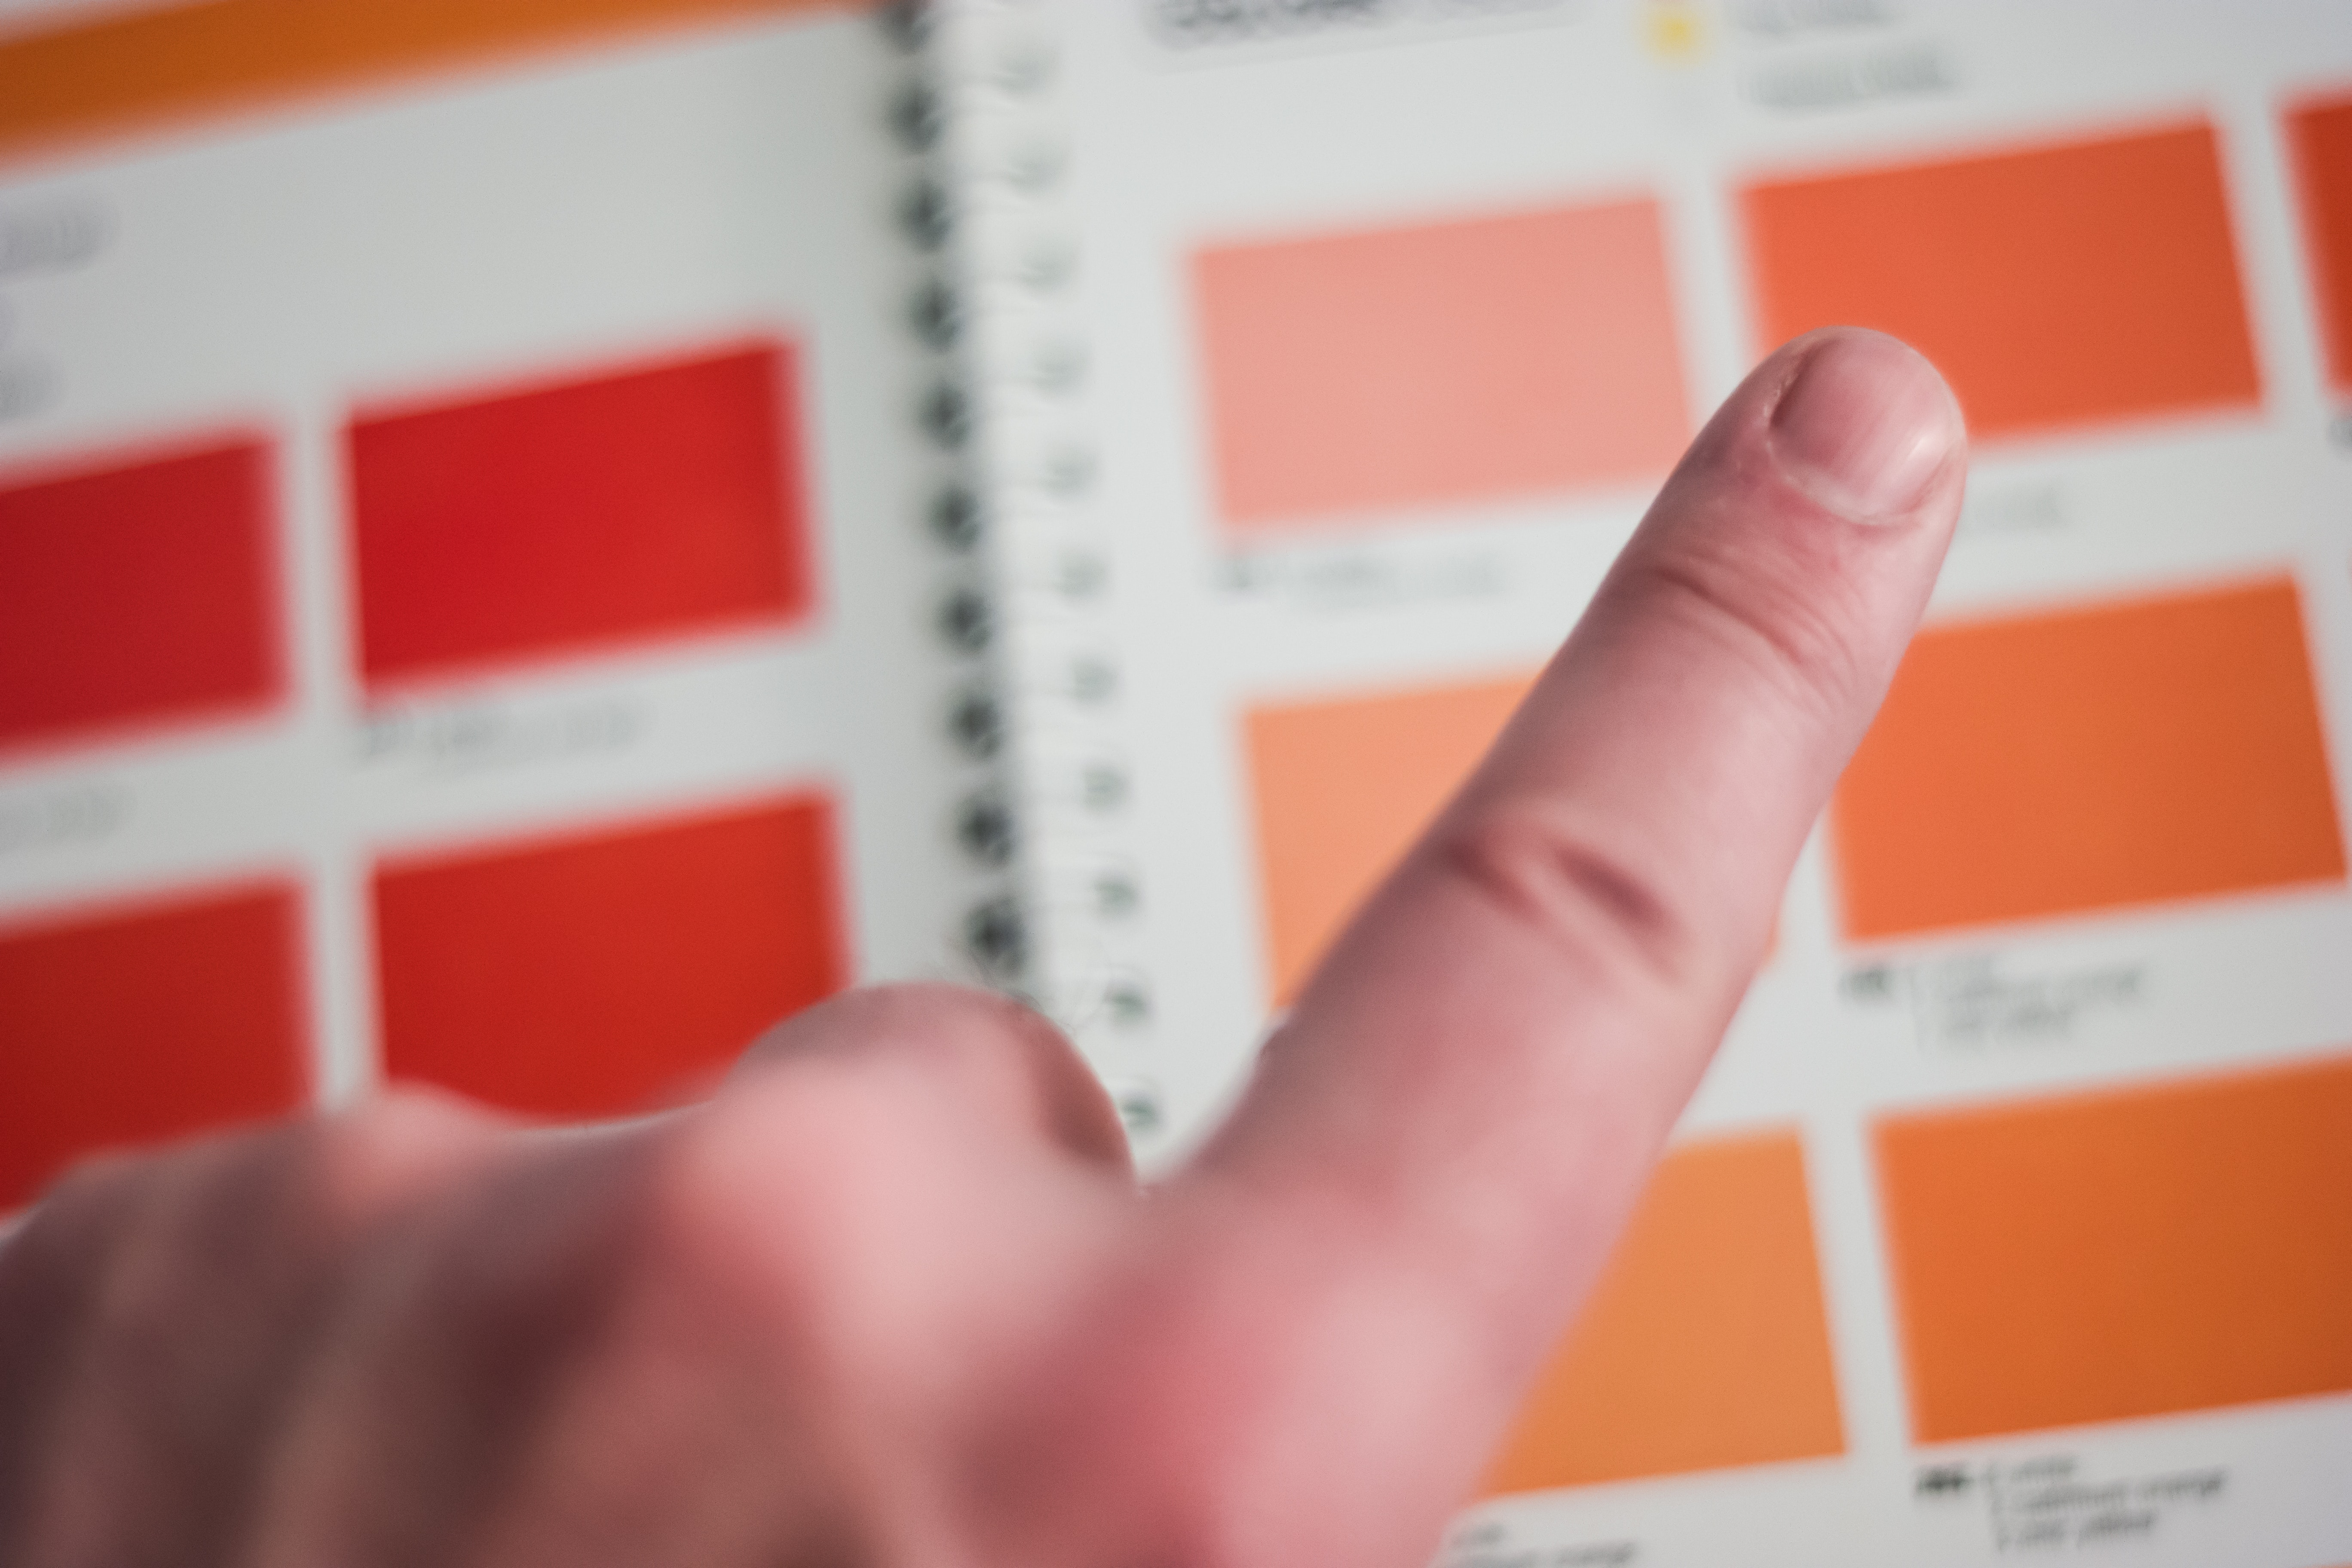
text, finger, hand, font, design, thumb, nail